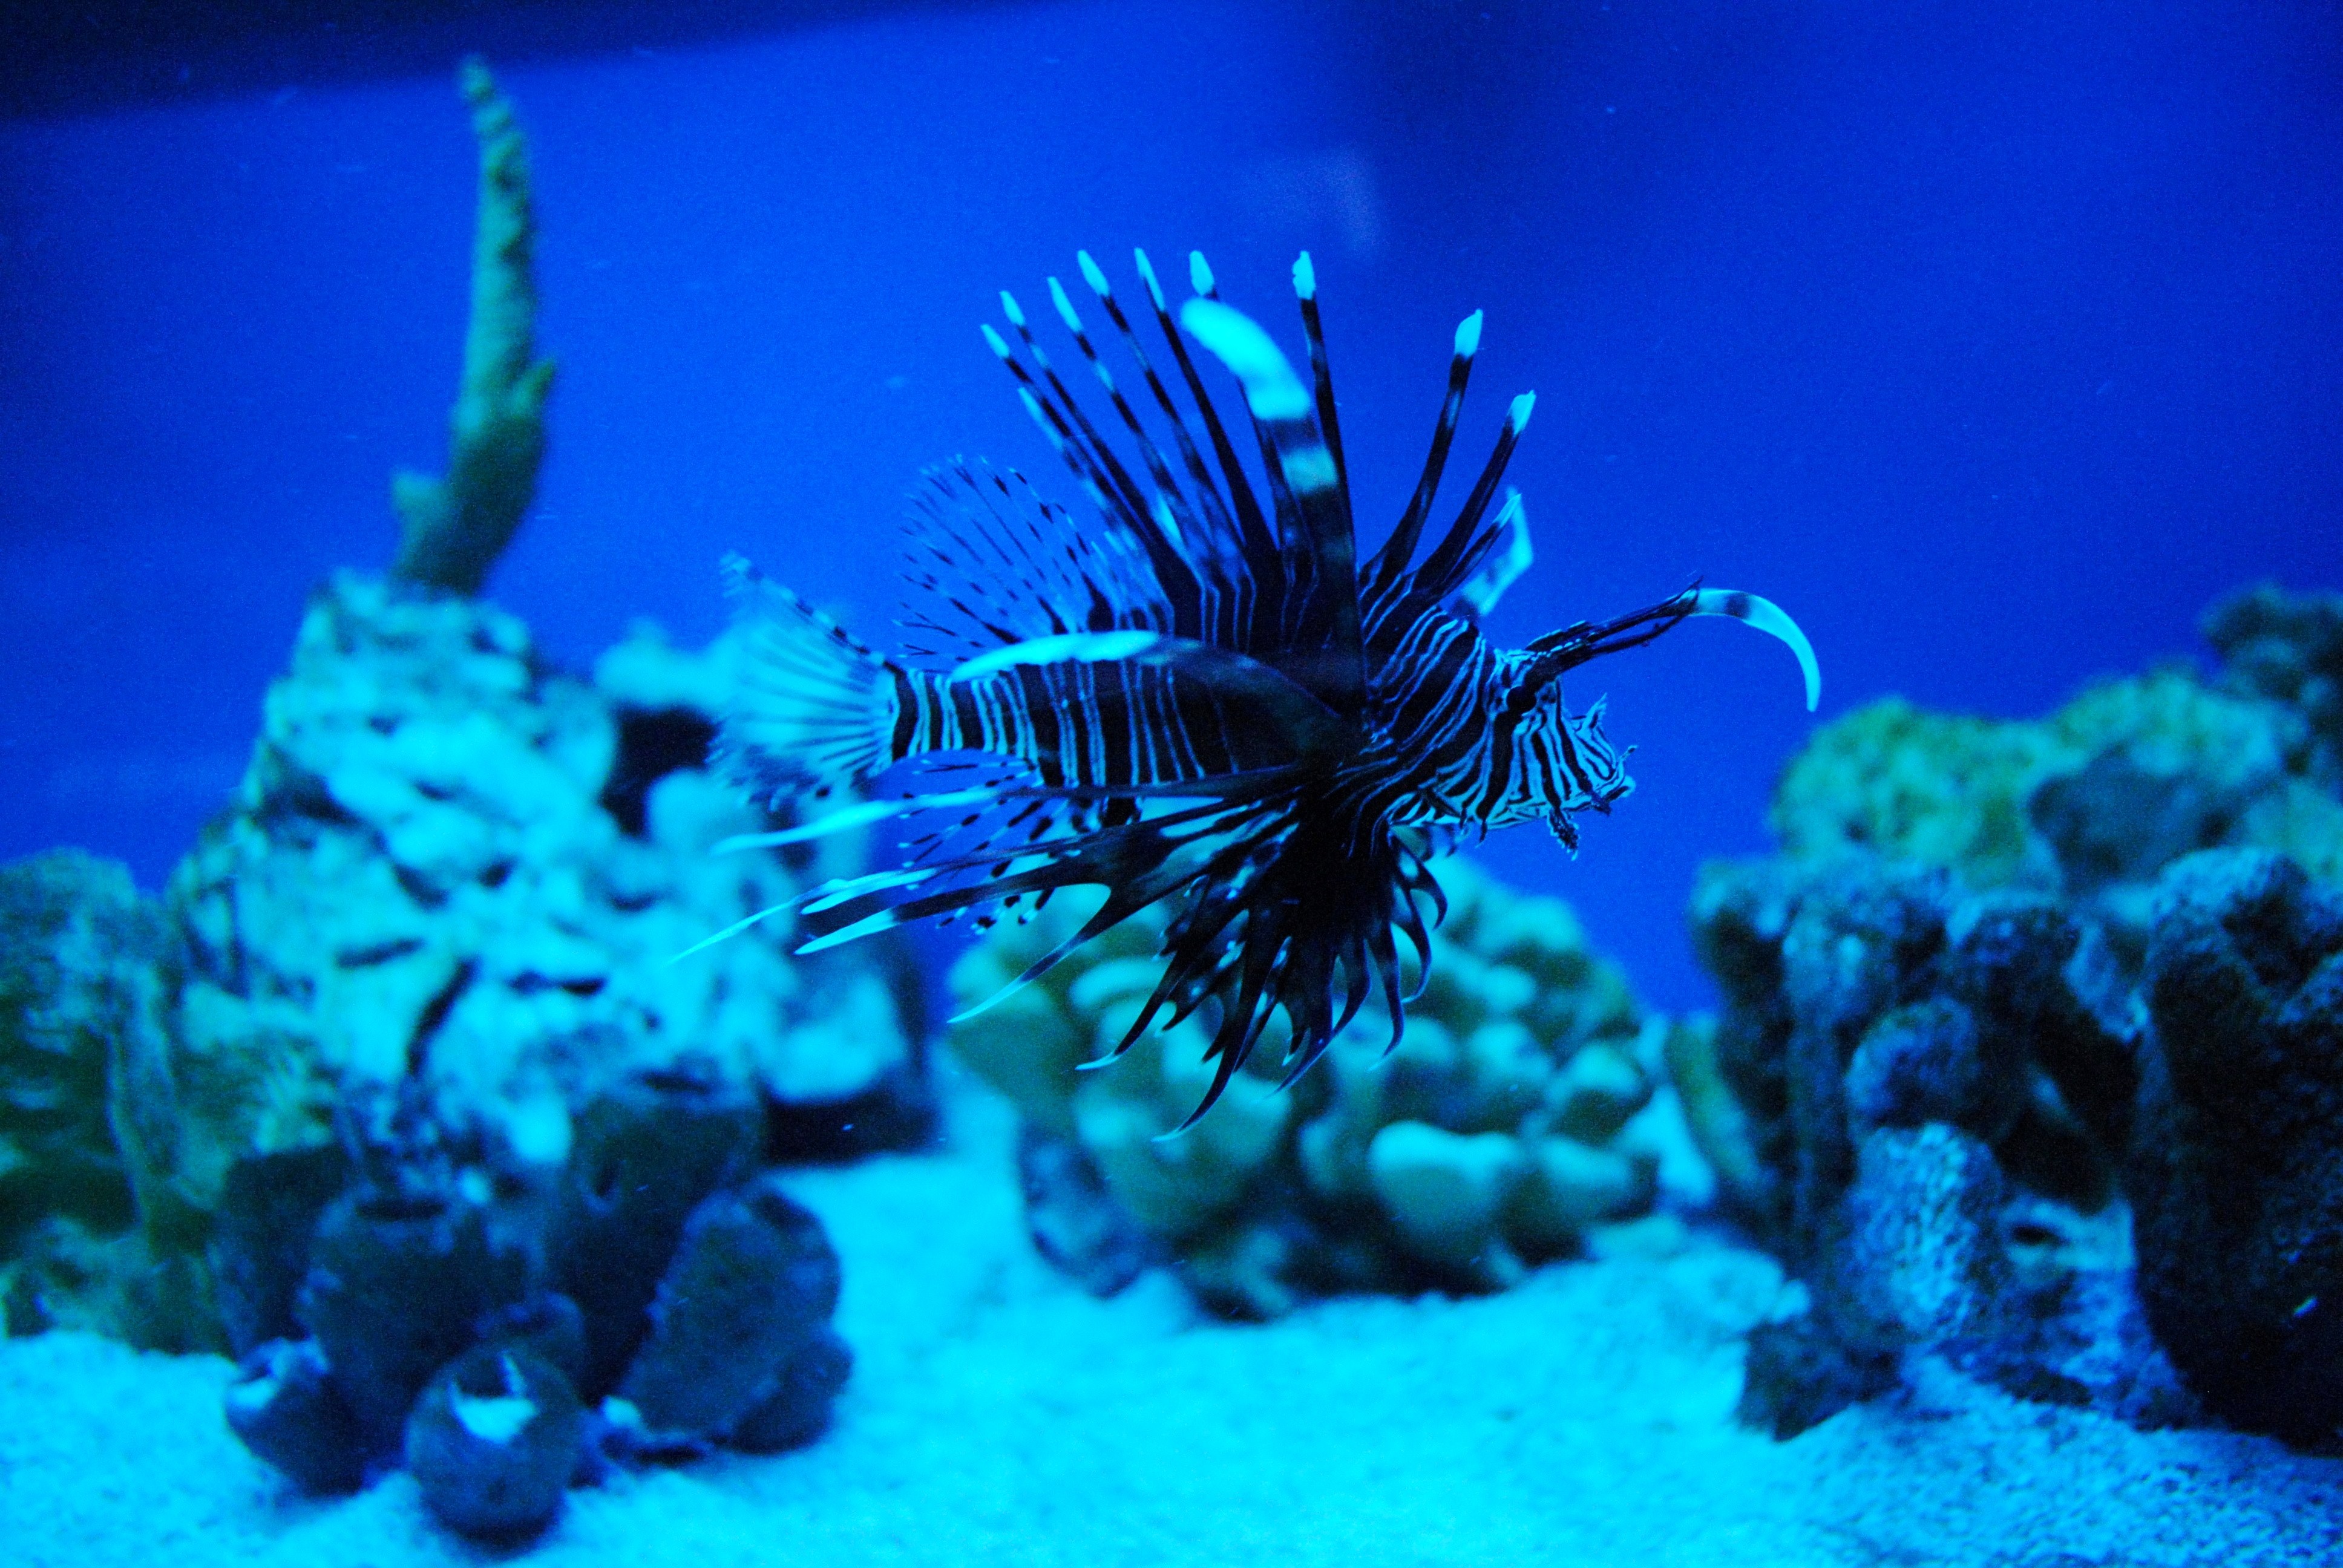
water, black and white, animal, underwater, biology, blue, fish, coral, coral reef, invertebrate, reef, aquarium, organism, sea world, marine biology, coral reef fish, deep sea fish, pomacentridae